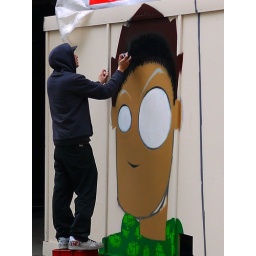
seen in Charing cross street